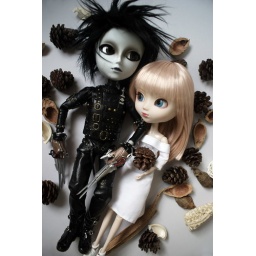
Edward Scissorhands doll cosplay. The white dress Aqua wears was made by me. :)